Hepburn, Iowa

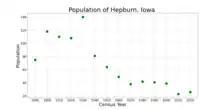
The population of Hepburn, Iowa from US census data

As of the census of 2020, there were 26 people, 8 households, and 8 families residing in the city. The population density was 315.8 inhabitants per square mile (121.9/km). There were 8 housing units at an average density of 97.2 per square mile (37.5/km). The racial makeup of the city was 88.5% White, 0.0% Black or African American, 0.0% Native American, 0.0% Asian, 0.0% Pacific Islander, 0.0% from other races and 11.5% from two or more races. Hispanic or Latino persons of any race comprised 0.0% of the population.